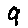
Label: 9